Hôtel de Guillaume de Bernuy

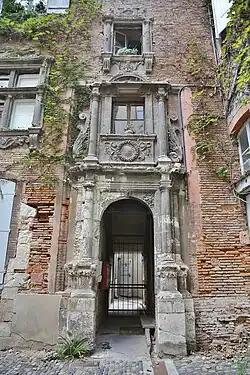
Facade details in the courtyard

The Hôtel de Guillaume de Bernuy, also known as Hôtel de Buet, located at 5 rue de la Pomme, in Toulouse, France, is a Renaissance "hôtel particulier" ("palace") of the 16th century.